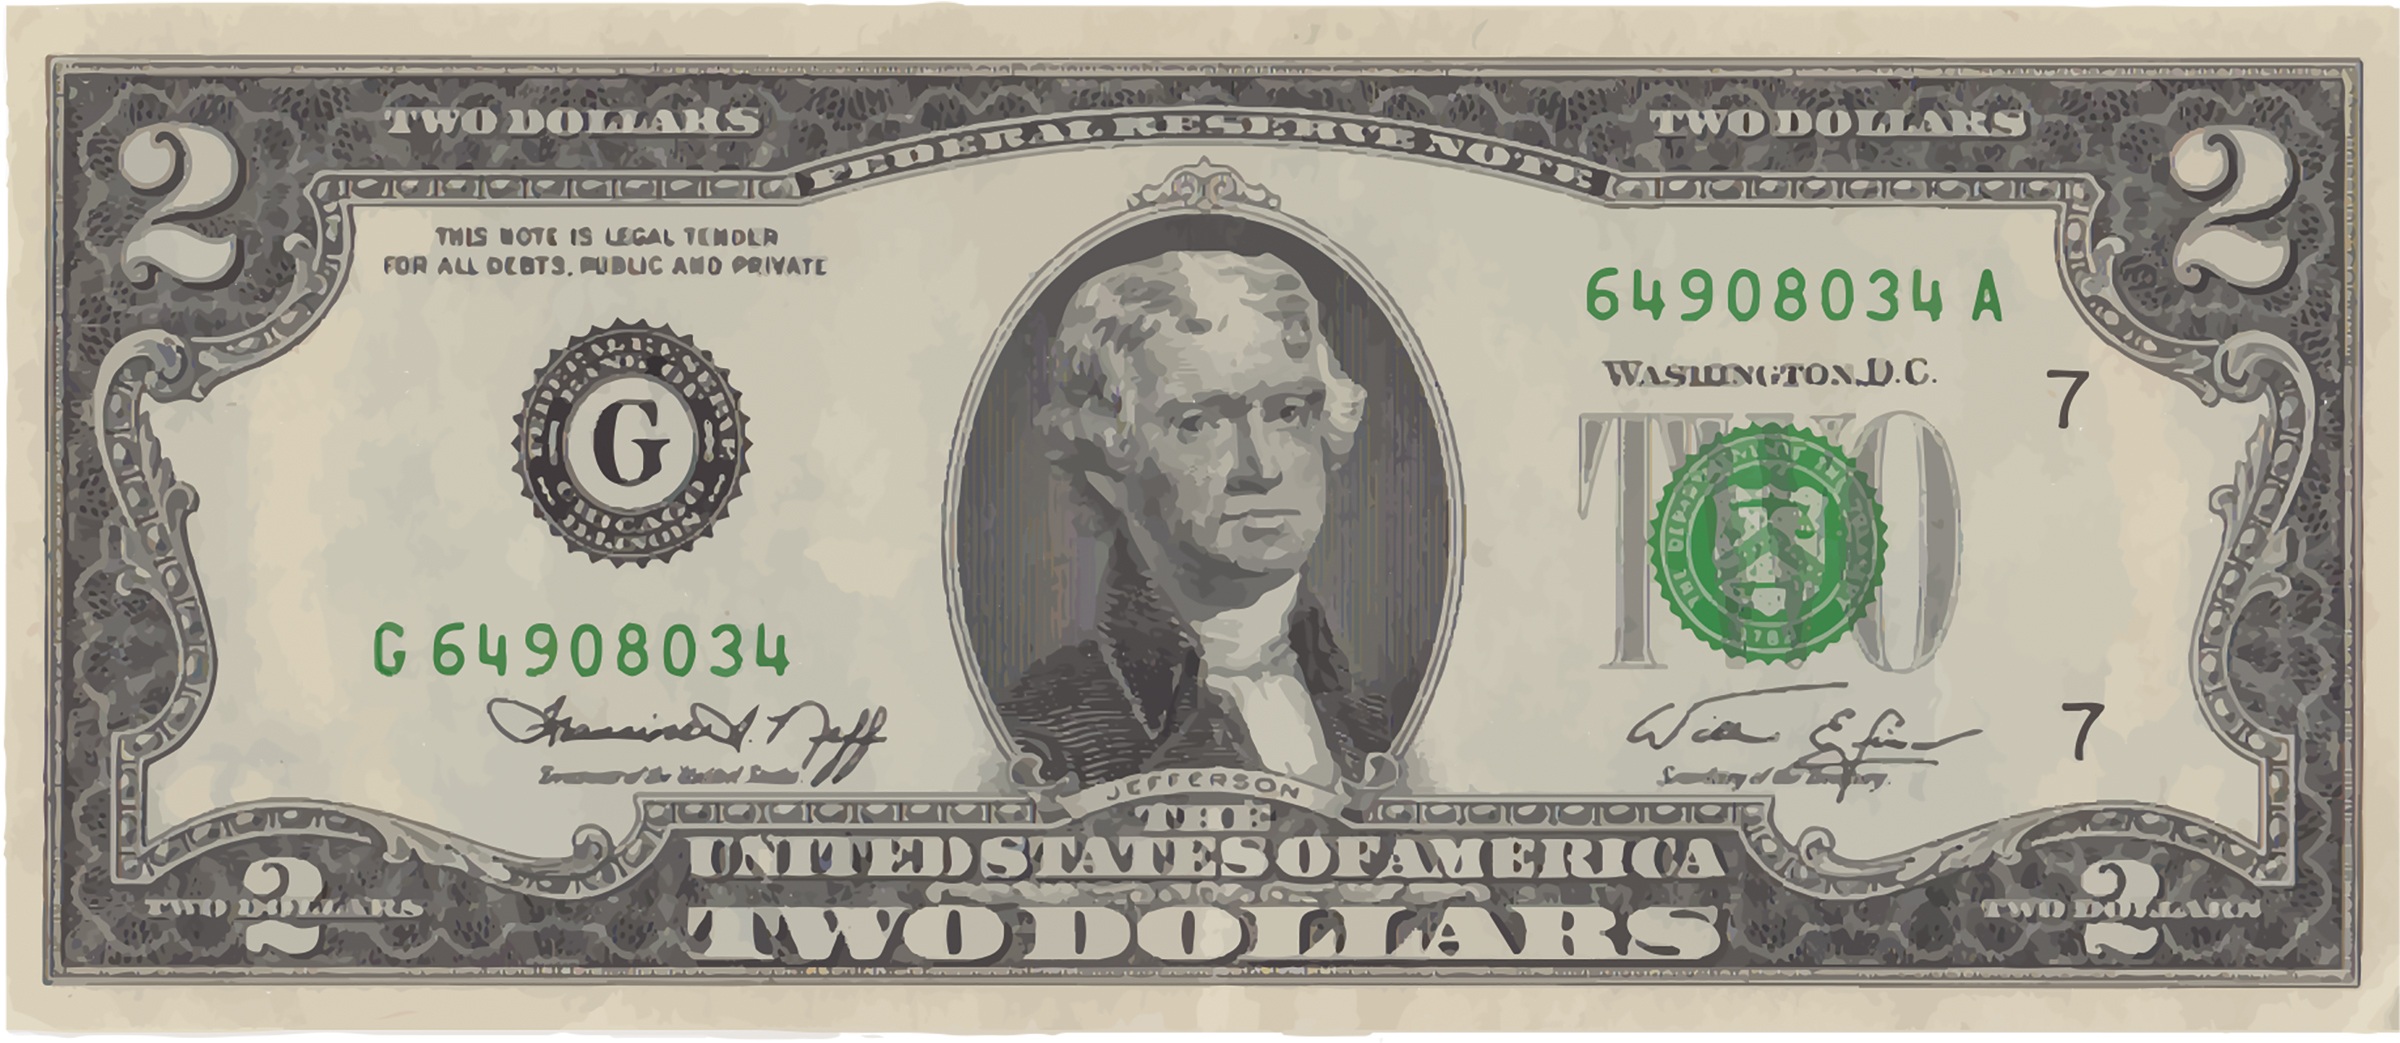
white, green, america, money, two, business, closeup, paper, material, cash, united states, currency, dollar, front, bill, us, 2, jefferson, finance, banknote, founding fathers